Kaveh Golestan

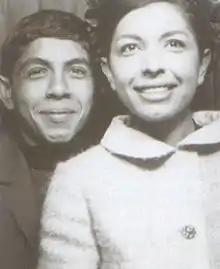
Golestān and his sister Lili

Golestan was the son of the Iranian filmmaker and writer Ebrahim Golestan and the brother of Lili Golestan, translator and the owner-artistic director of the Golestan Gallery in Tehran, Iran.